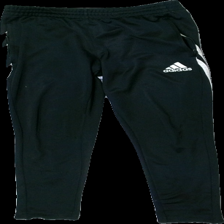
View: front
Type: Trousers
Category: Unisex
Brand: Adidas
Colors: Black, White
Material: 100% polyester
Pattern: Logo print
Cut: Tight
Season: All
Holes: Minor
Damage: hål och dragna trådar
Damage location: middle right
Damage 2: dragna trådar
Damage 2 location: middle left
Damage 3: dragna trådar
Damage 3 location: middle center
Price range: <50
Recommended usage: Export
Description: mjukisbyxor med tryck